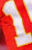
Number: 1